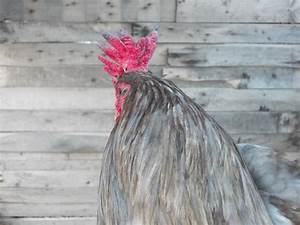
Label: chicken